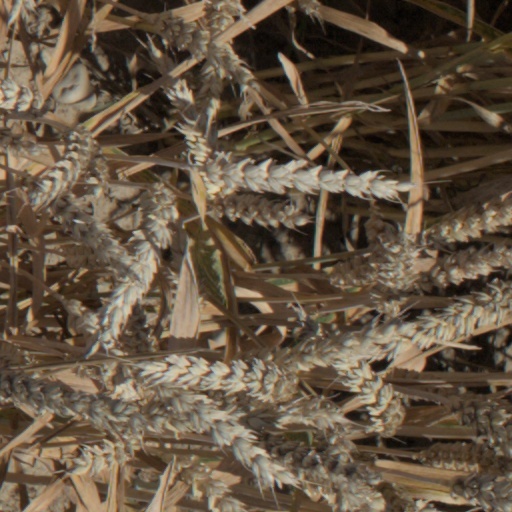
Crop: wheat